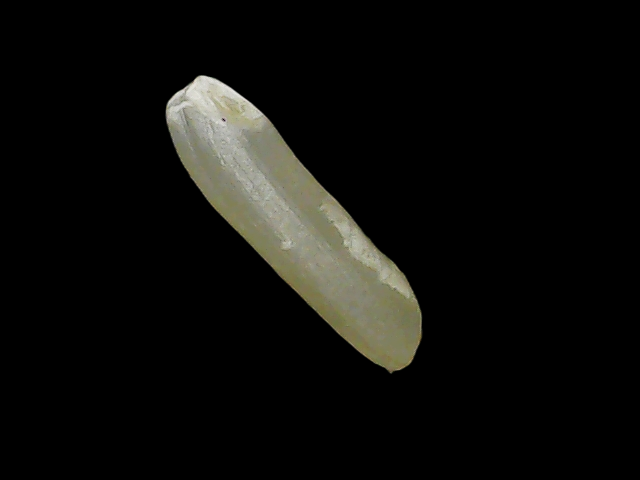
Rice variety: Binadhan19